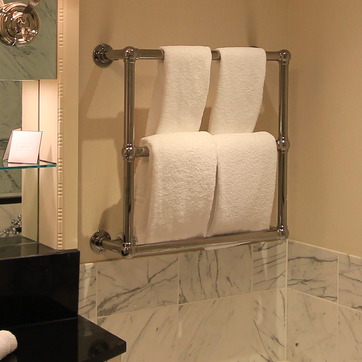
Material: fabric